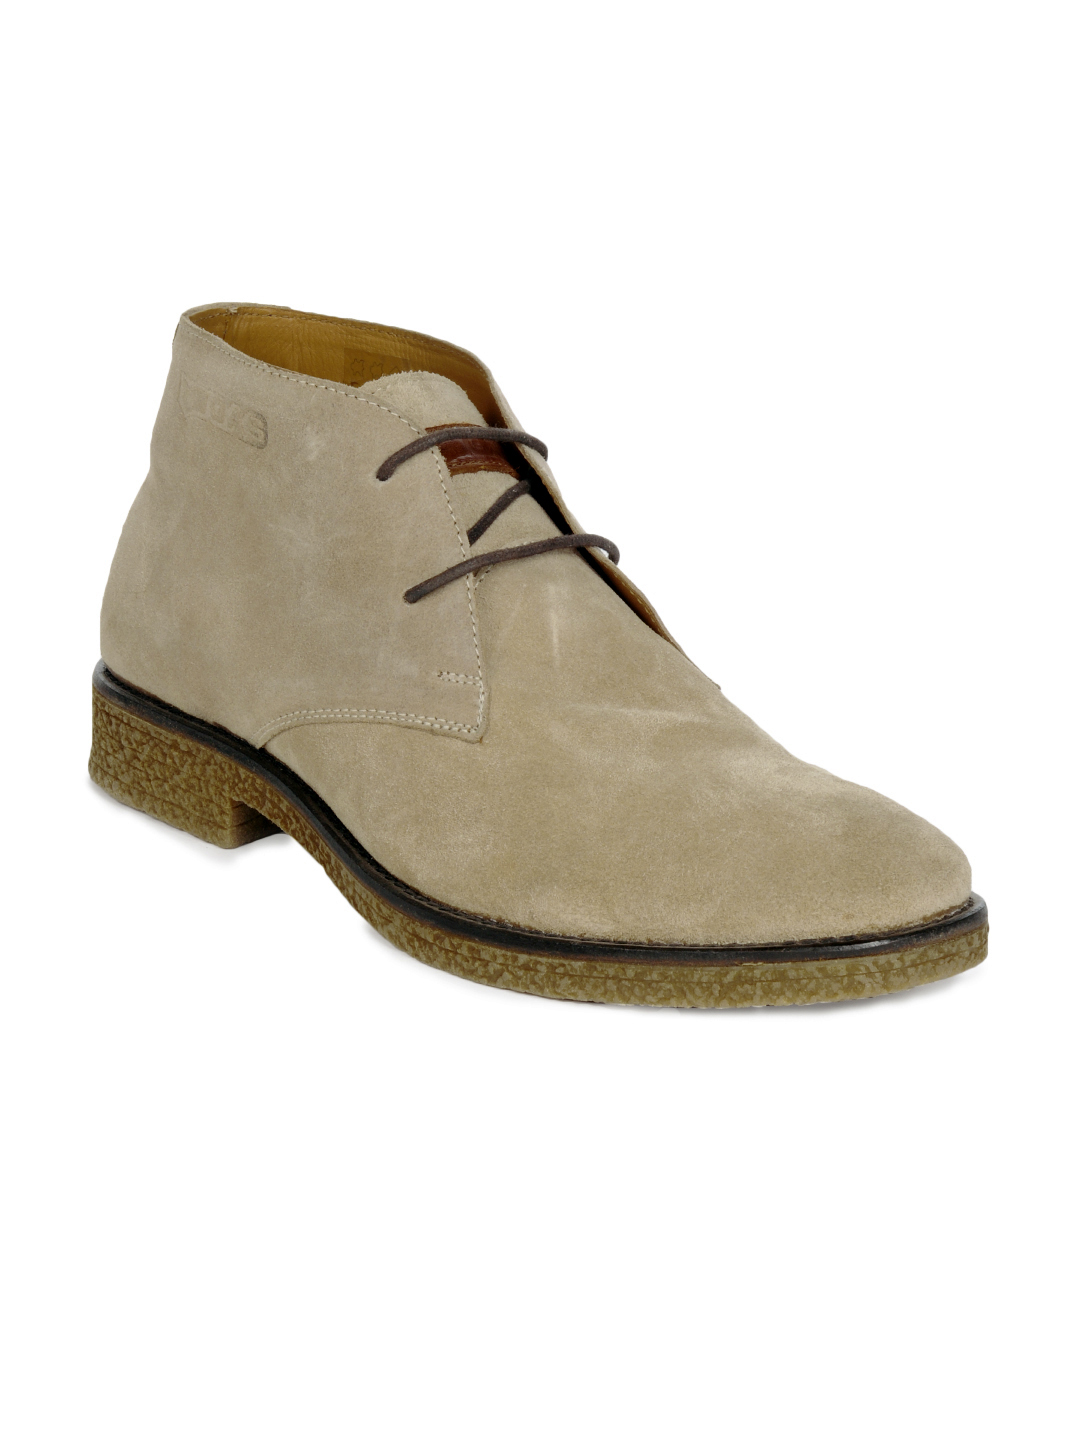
Gas Men Sahar Beige Shoes
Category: Footwear / Shoes / Casual Shoes
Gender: Men
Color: Beige
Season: Summer 2013
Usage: Casual